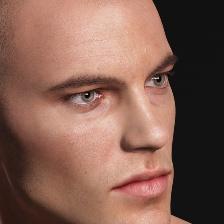
Label: faces